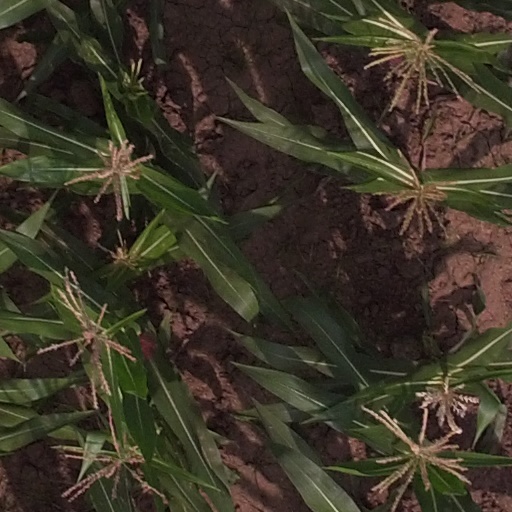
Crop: maize; corn